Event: Nepal Earthquake
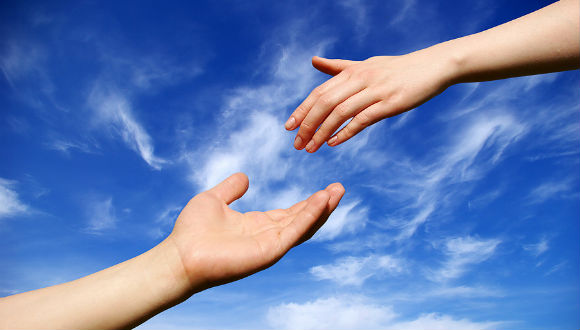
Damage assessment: no_damage